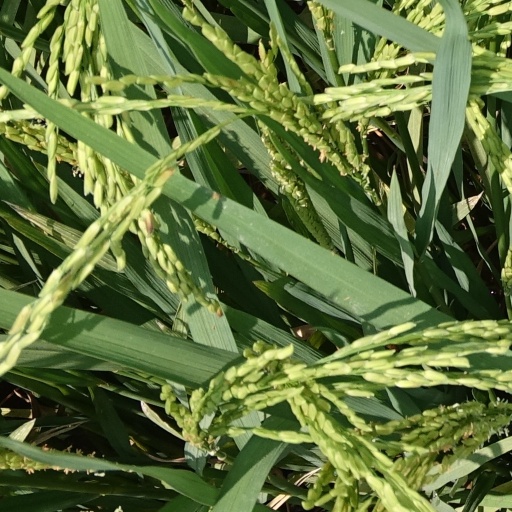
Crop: rice